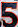
Number: 5